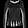
Label: Pullover